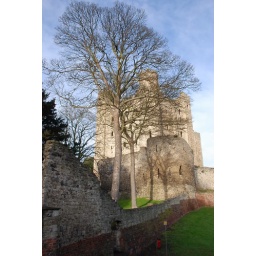
a view from castle hill looking at rochester castle in rochester kent